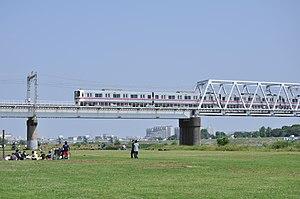
La ligne Keiō Sagamihara est une ligne ferroviaire de la compagnie privée Keiō dans les préfectures de Tokyo et Kanagawa au Japon. Elle relie la gare de Chōfu à celle de Hashimoto. C'est une branche de la ligne Keiō.